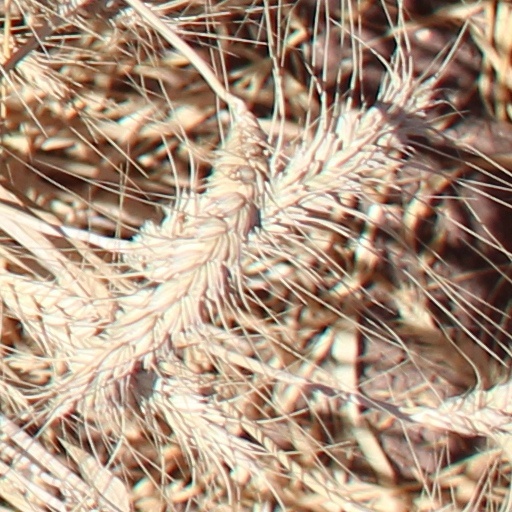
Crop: wheat